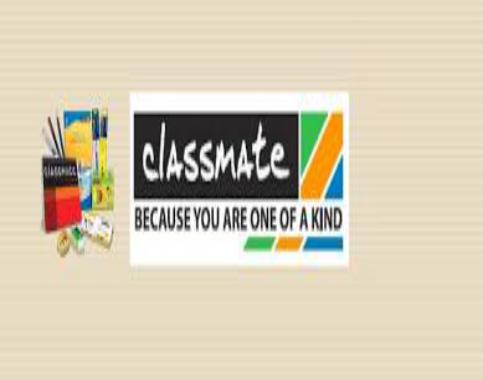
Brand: Classmate
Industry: Others